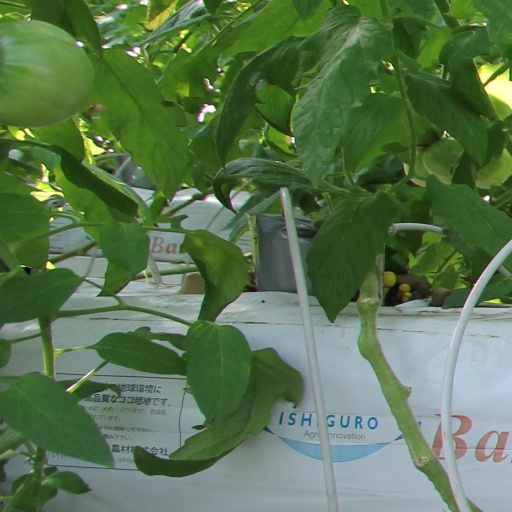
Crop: tomato